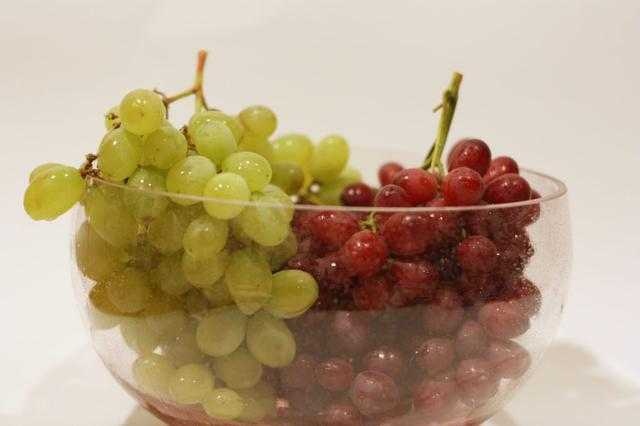
Label: Grapes